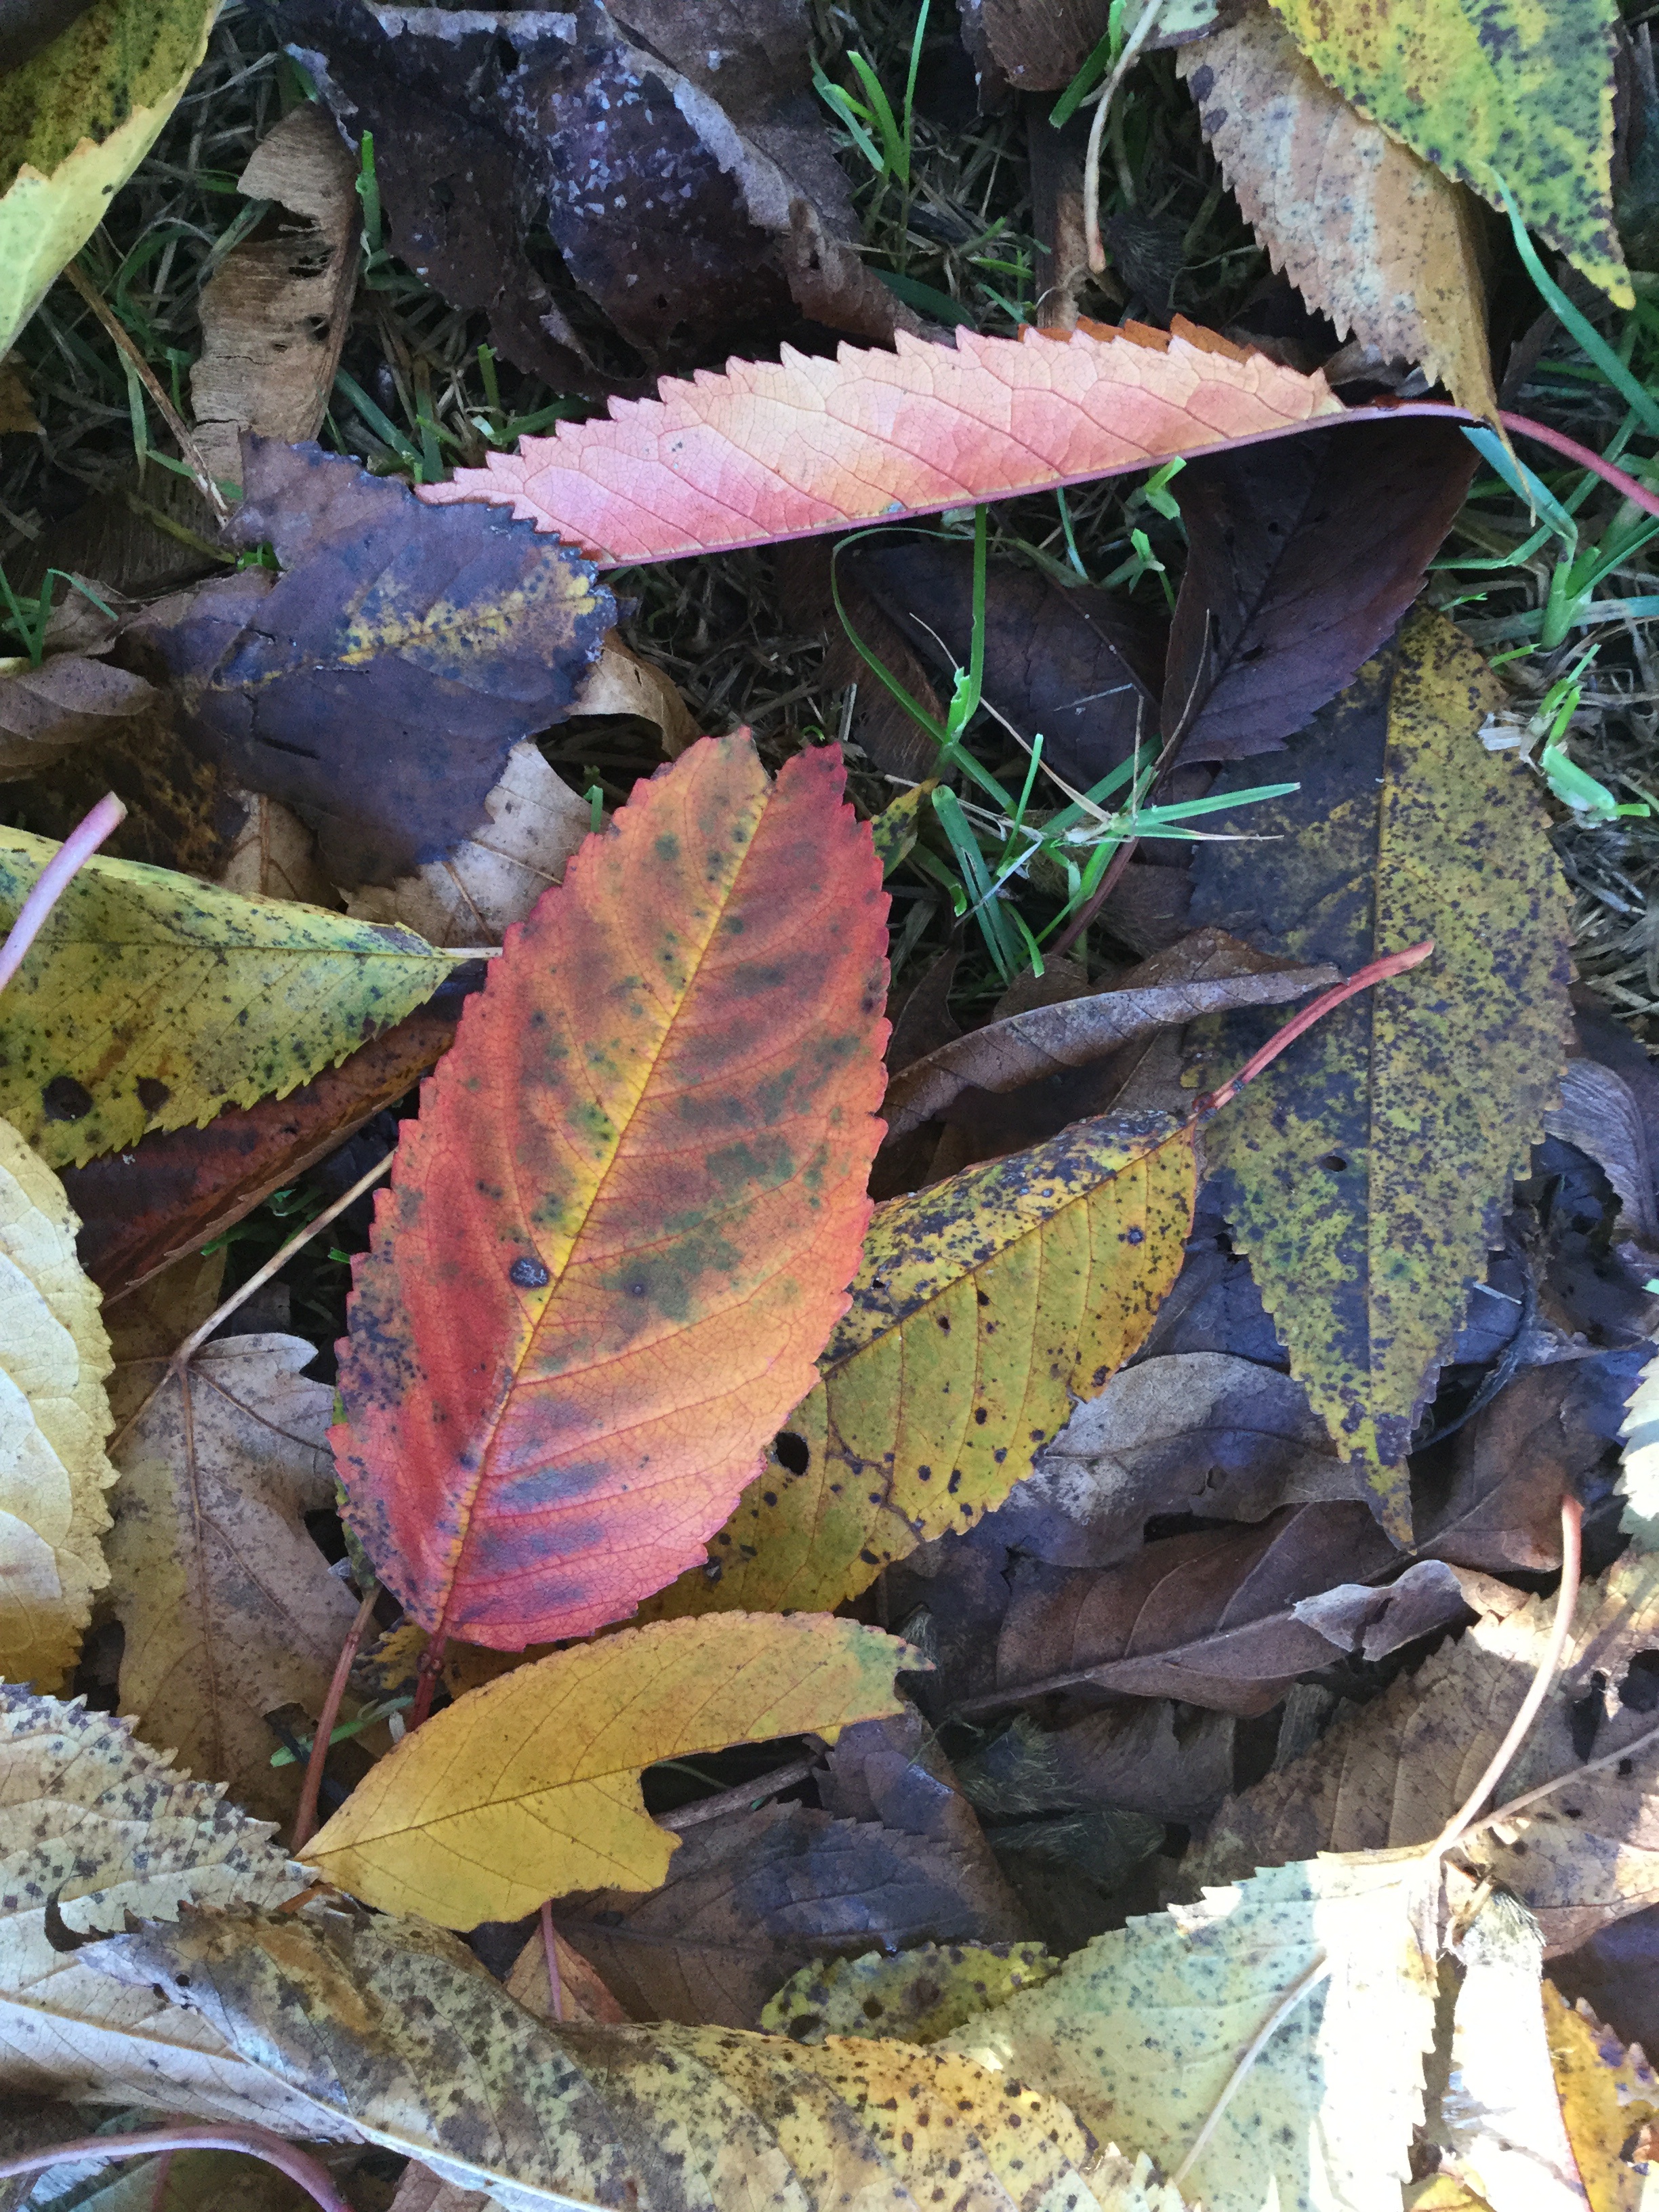
plant, leaf, flower, pond, environment, autumn, botany, flora, season, fauna, ecology, forest floor, autumn leaves, earth day, land plant